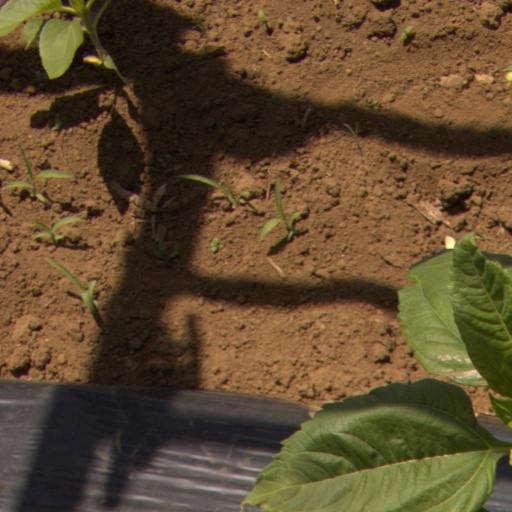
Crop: Jerusalem artichoke